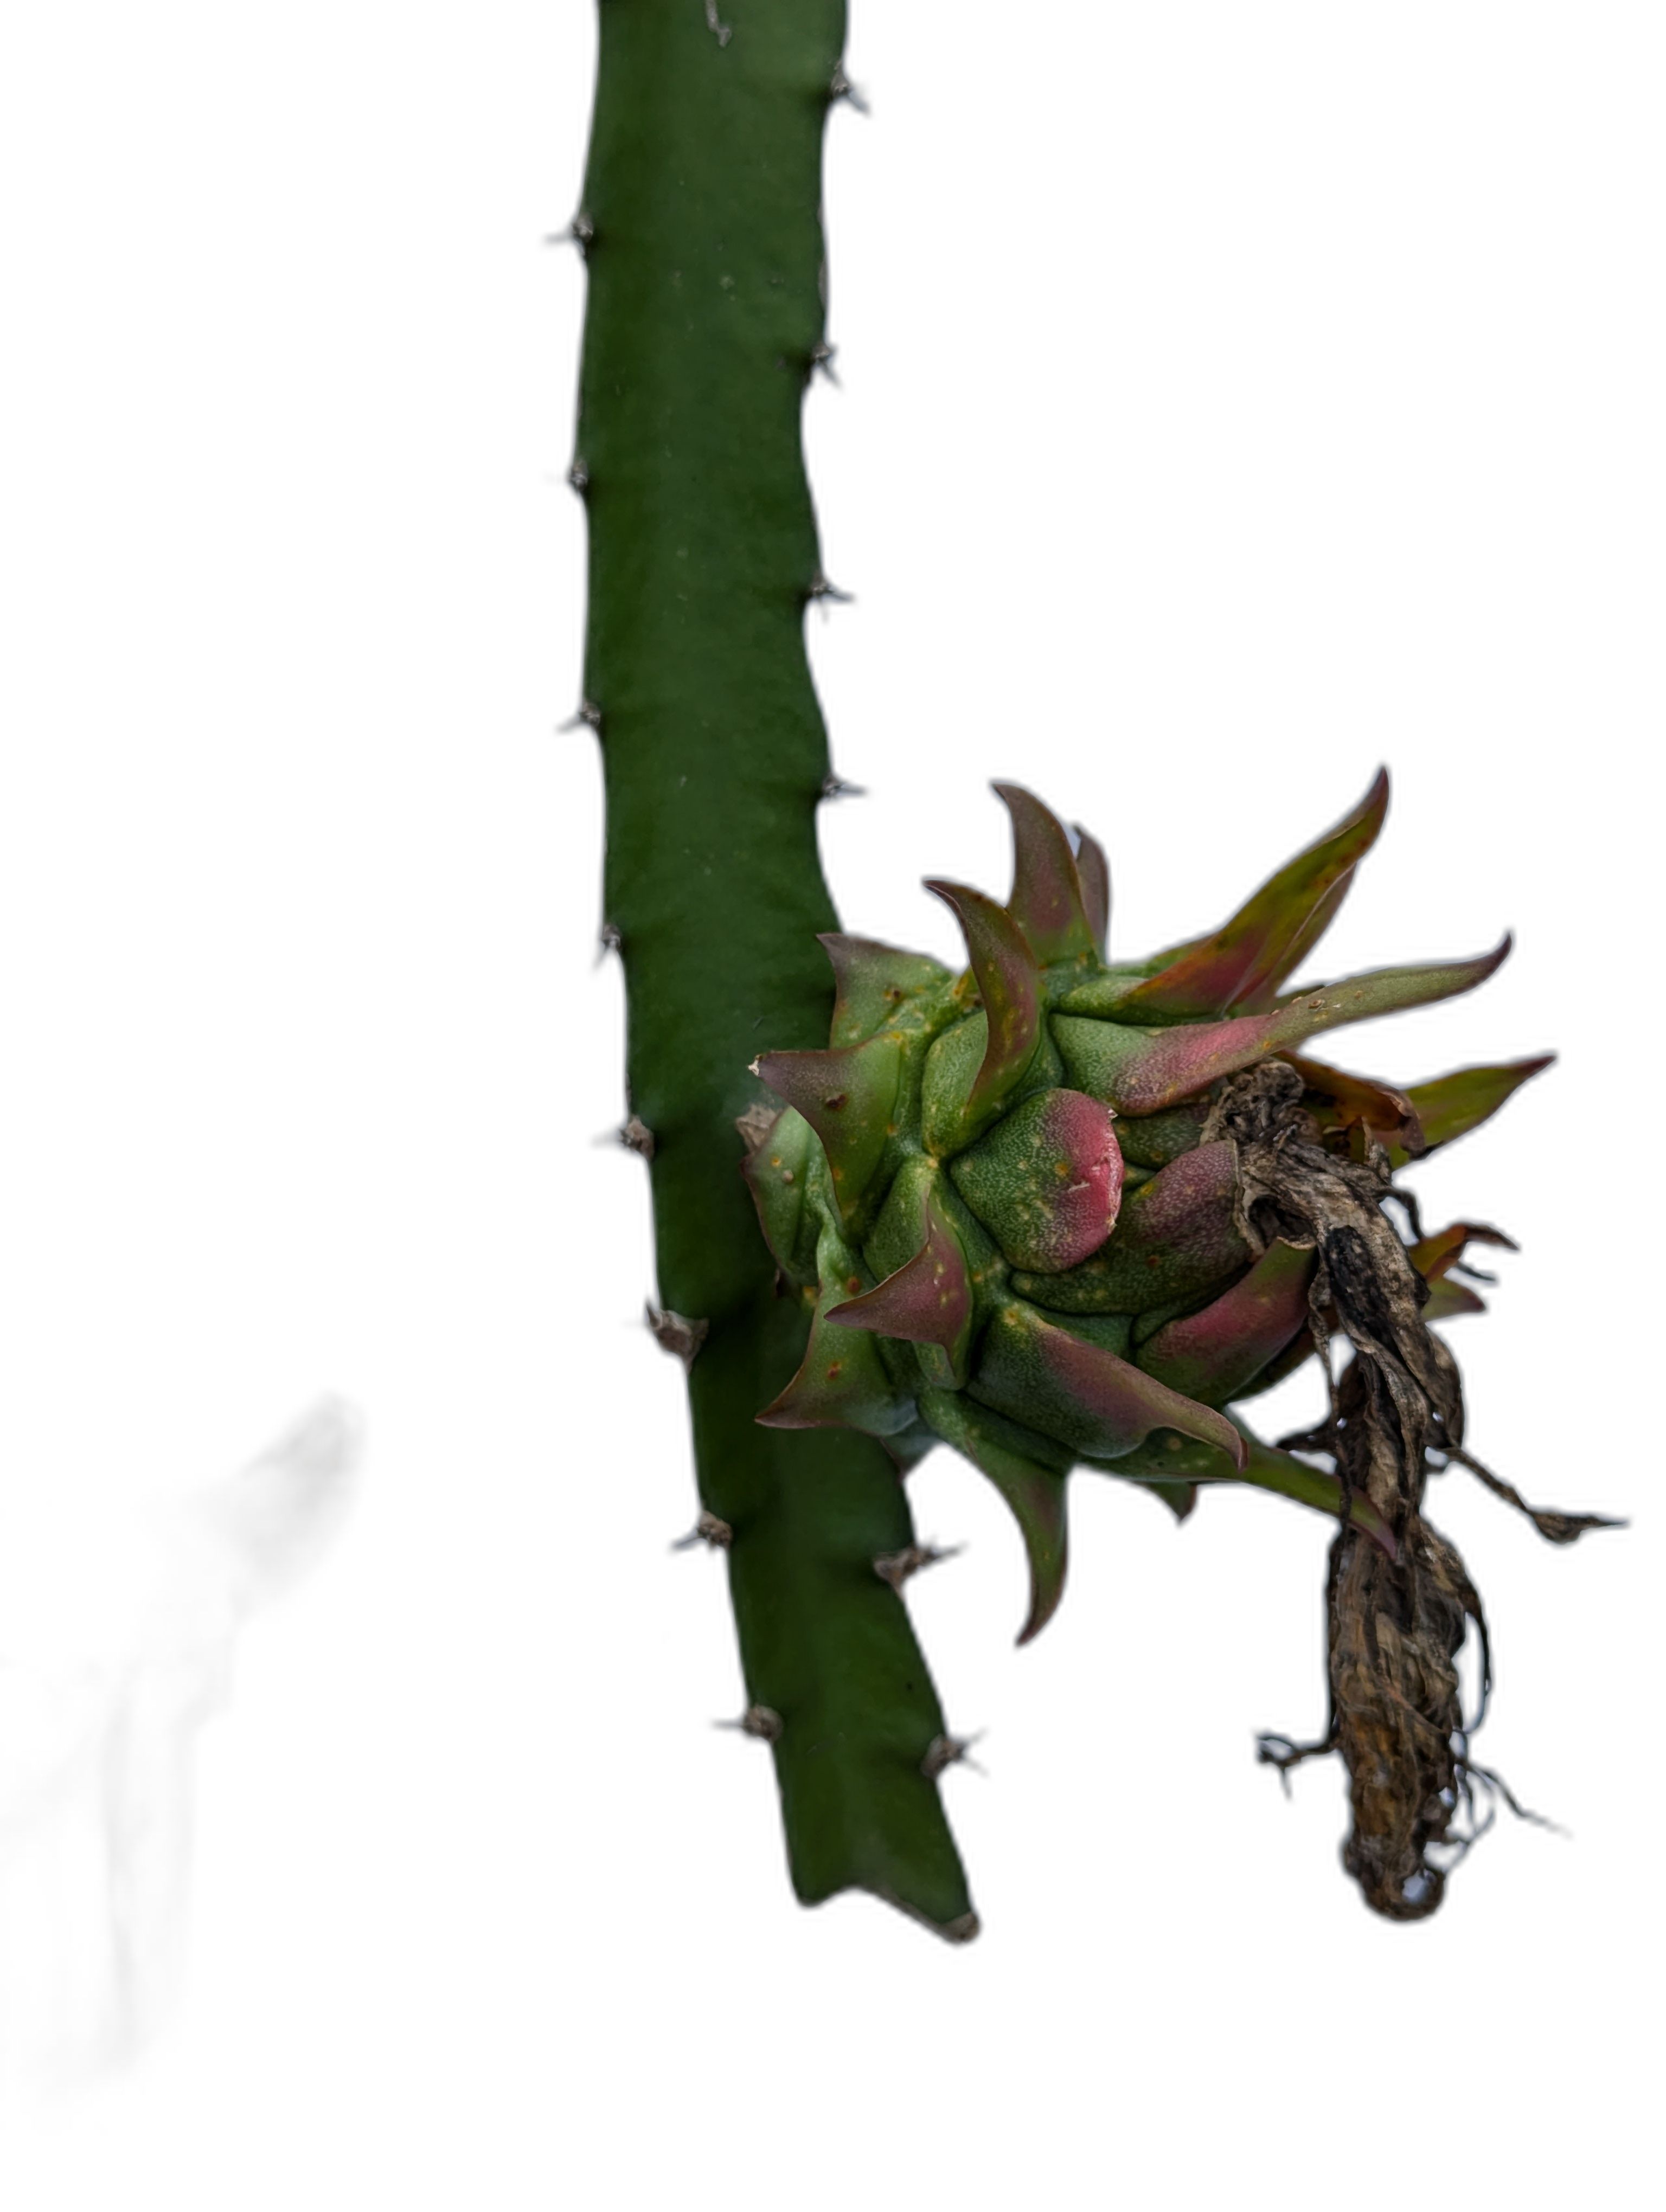
Label: Good leaf